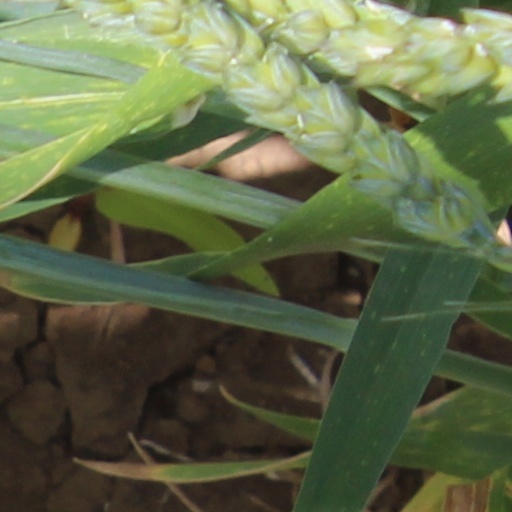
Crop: wheat